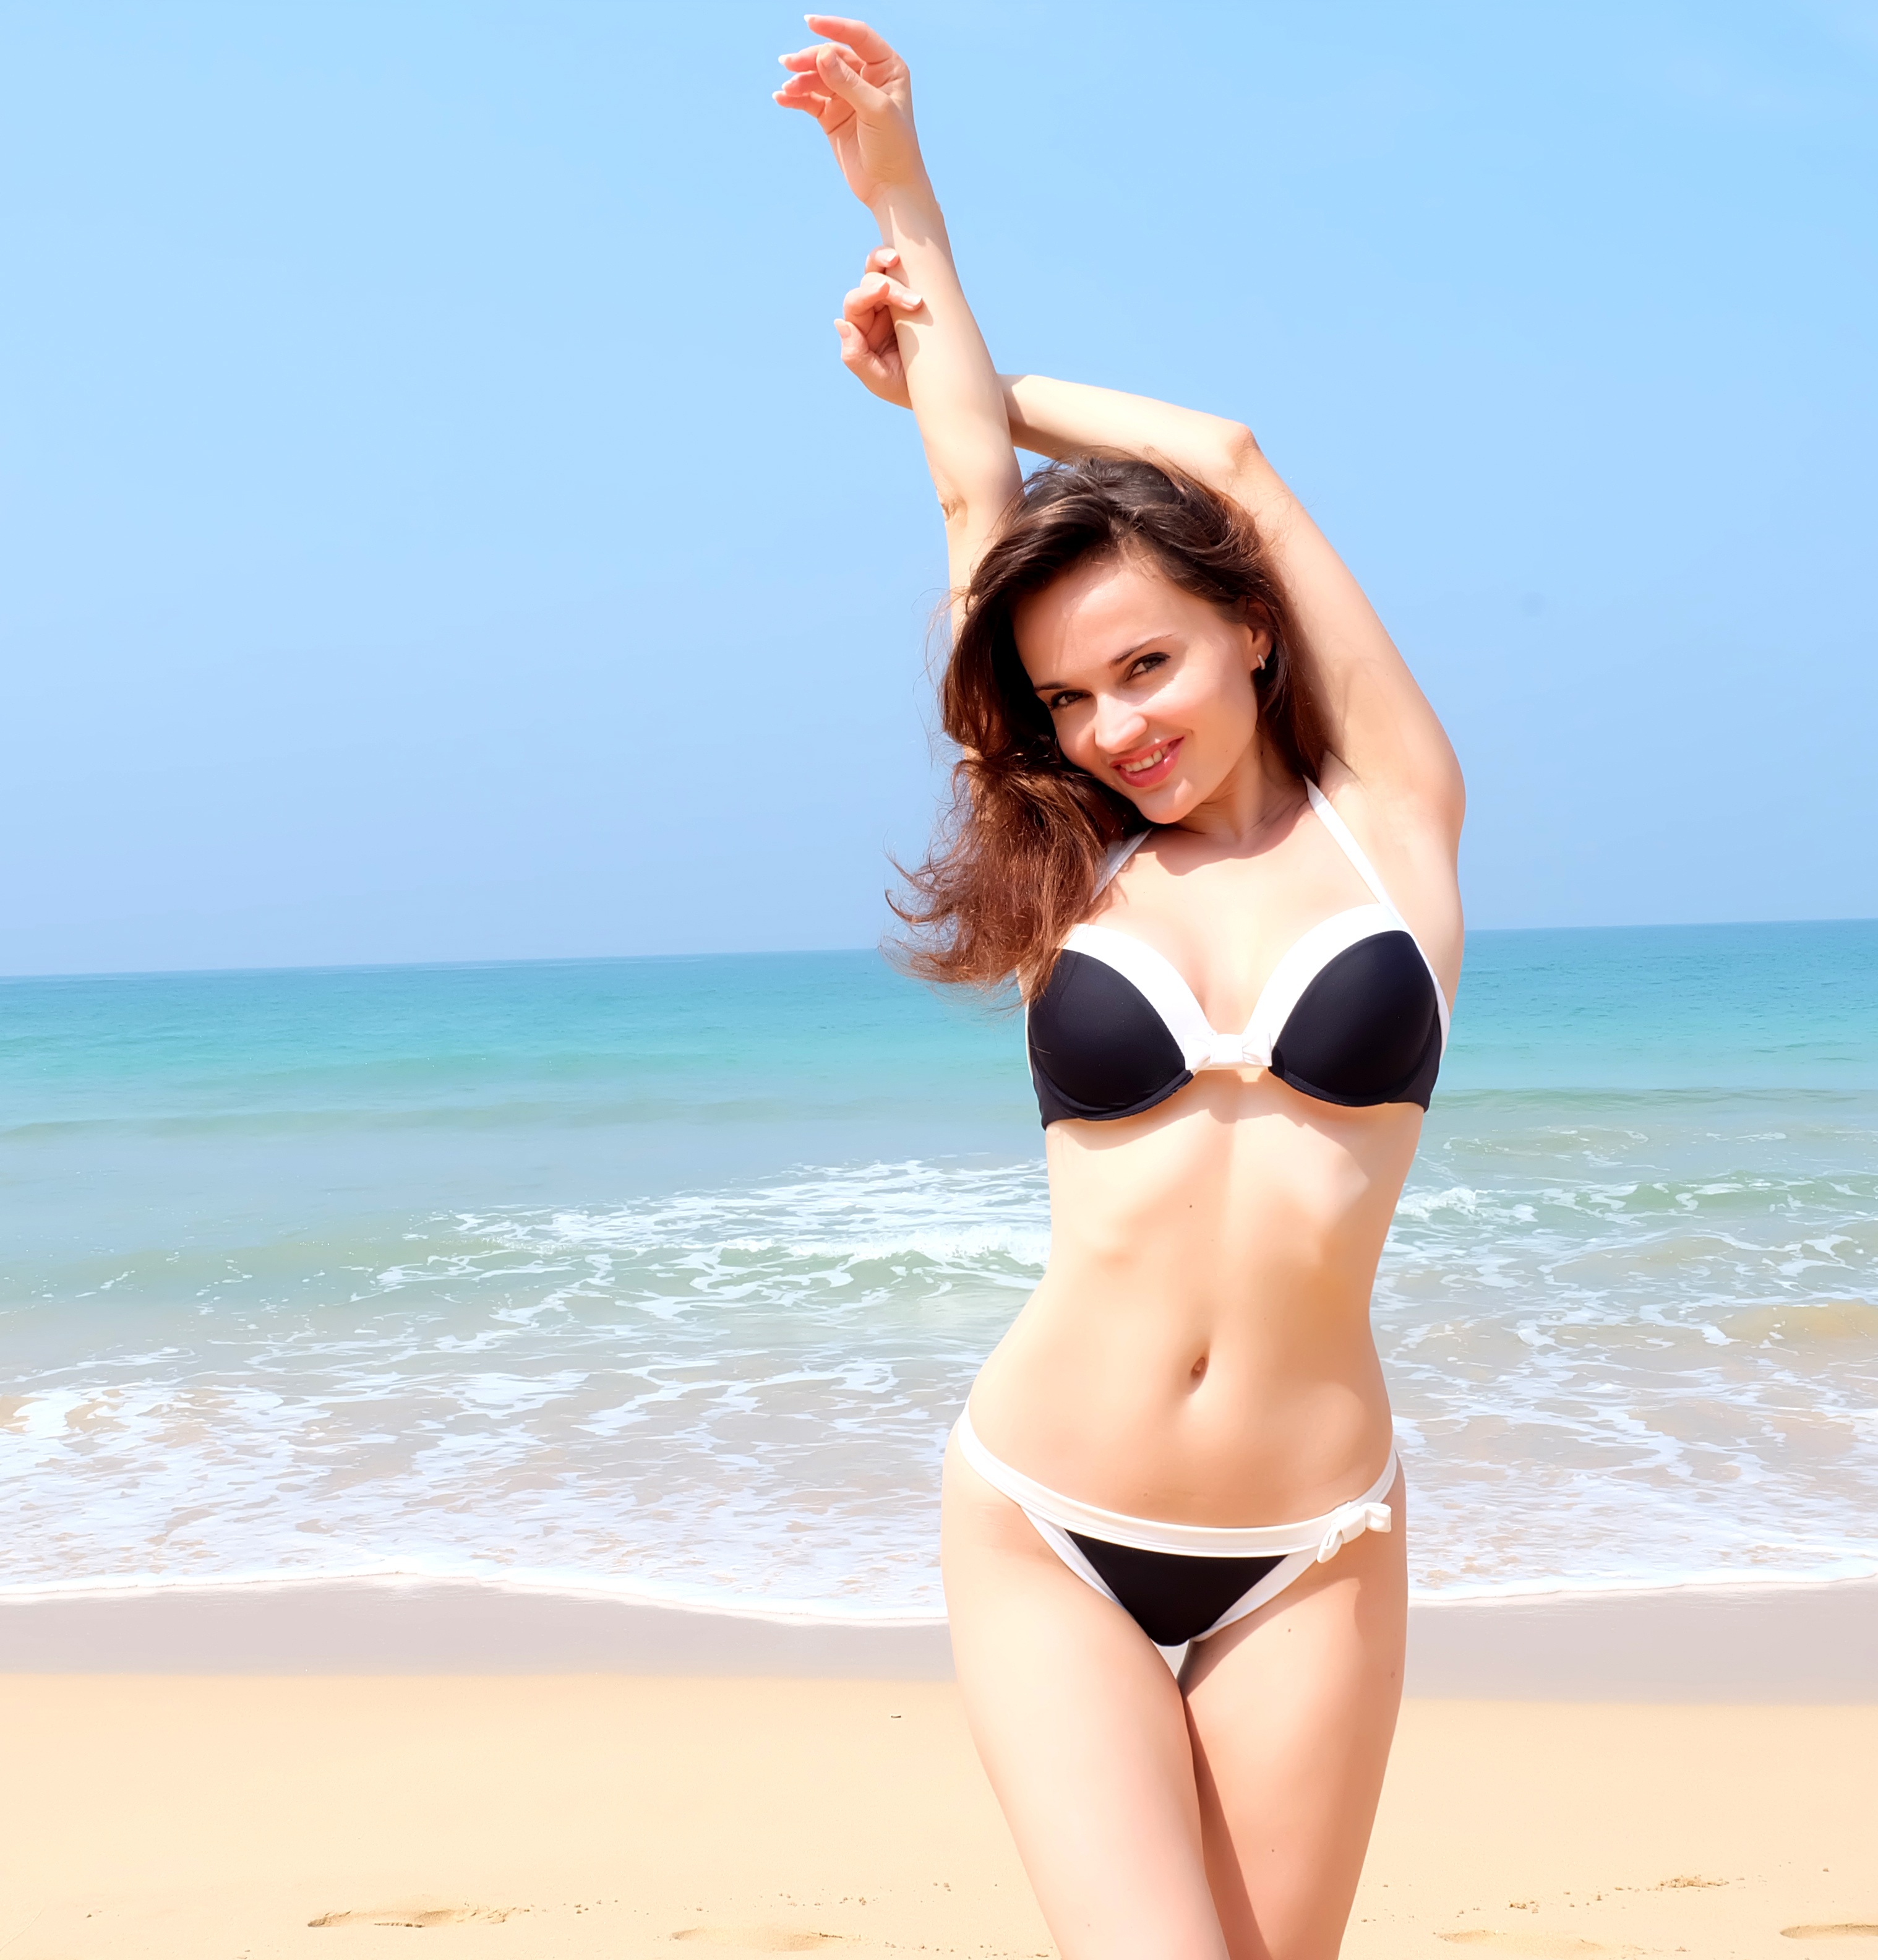
hand, man, beach, sea, water, sand, ocean, silhouette, people, girl, sun, summer, vacation, leg, tan, model, finger, clothing, bikini, swimwear, human body, black hair, thigh, swimsuit, beauty, beautiful, slim, diet, a slim body, abdomen, photo shoot, glad, slimness, sun tanning, undergarment, supermodel